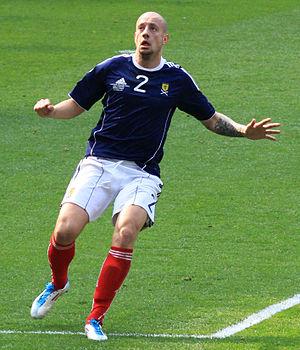
Alan Hutton, né le 30 novembre 1984 à Glasgow, est un footballeur international écossais qui évolue au poste de défenseur.
Le tableau d'honneur de l'équipe d'Écosse de football est une liste dressée par la Fédération écossaise de football qui célèbre ses joueurs qui ont atteint 50 sélections en équipe d'Écosse. Il a été lancé en février 1988, peu après que 11 joueurs avaient atteint ce nombre de sélections.